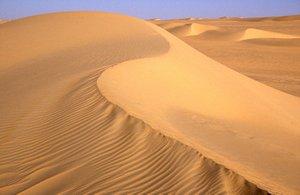
Le Grand erg de Bilma est une mer de dunes situé dans le désert du Ténéré au sud du Sahara.
La Cité disparue est un film d'aventure américano-italien réalisé par Henry Hathaway et sorti en 1957.
Le Ténéré, surnommé aussi le « désert des déserts », est une région hyper-aride de plaines sableuses située dans la partie centre-sud du Sahara qui s'étend au Niger. Délimité par le massif de l'Aïr à l'ouest, le Hoggar au nord, le plateau du Djado au nord-est et le bassin du lac Tchad au sud, le Ténéré couvre 400 000 km². Ce terme vient de l'expression tamasheq tin ere, « celle qui rend », en référence aux dunes de sables formés par le vent, et signifie simplement « désert ».